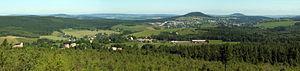
Vejprty est une ville du district de Chomutov, dans la région d'Ústí nad Labem, en Tchéquie. Sa population s'élevait à 2 891 habitants en 2018.